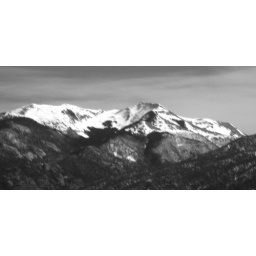
Mountains in black and white